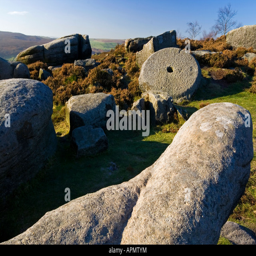
close up view of rock formation